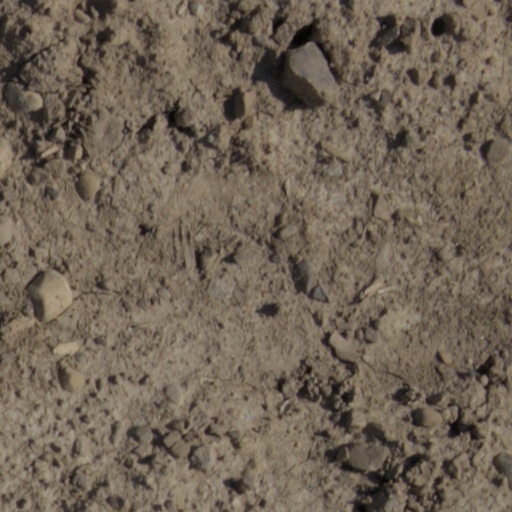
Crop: wheat